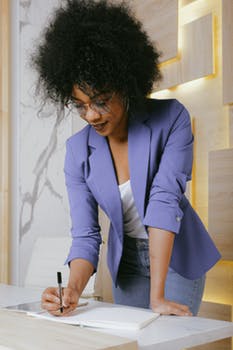
Label: No Watermark